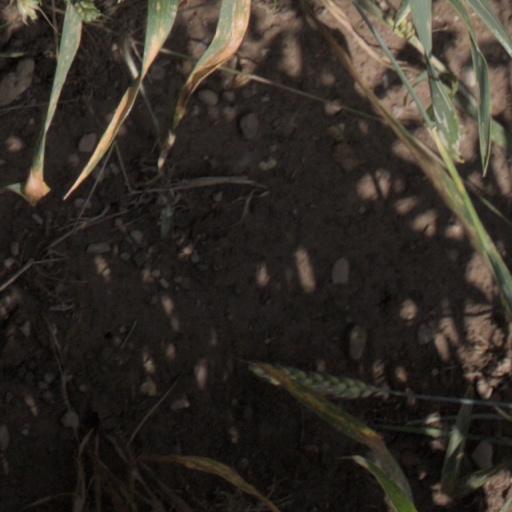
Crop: wheat